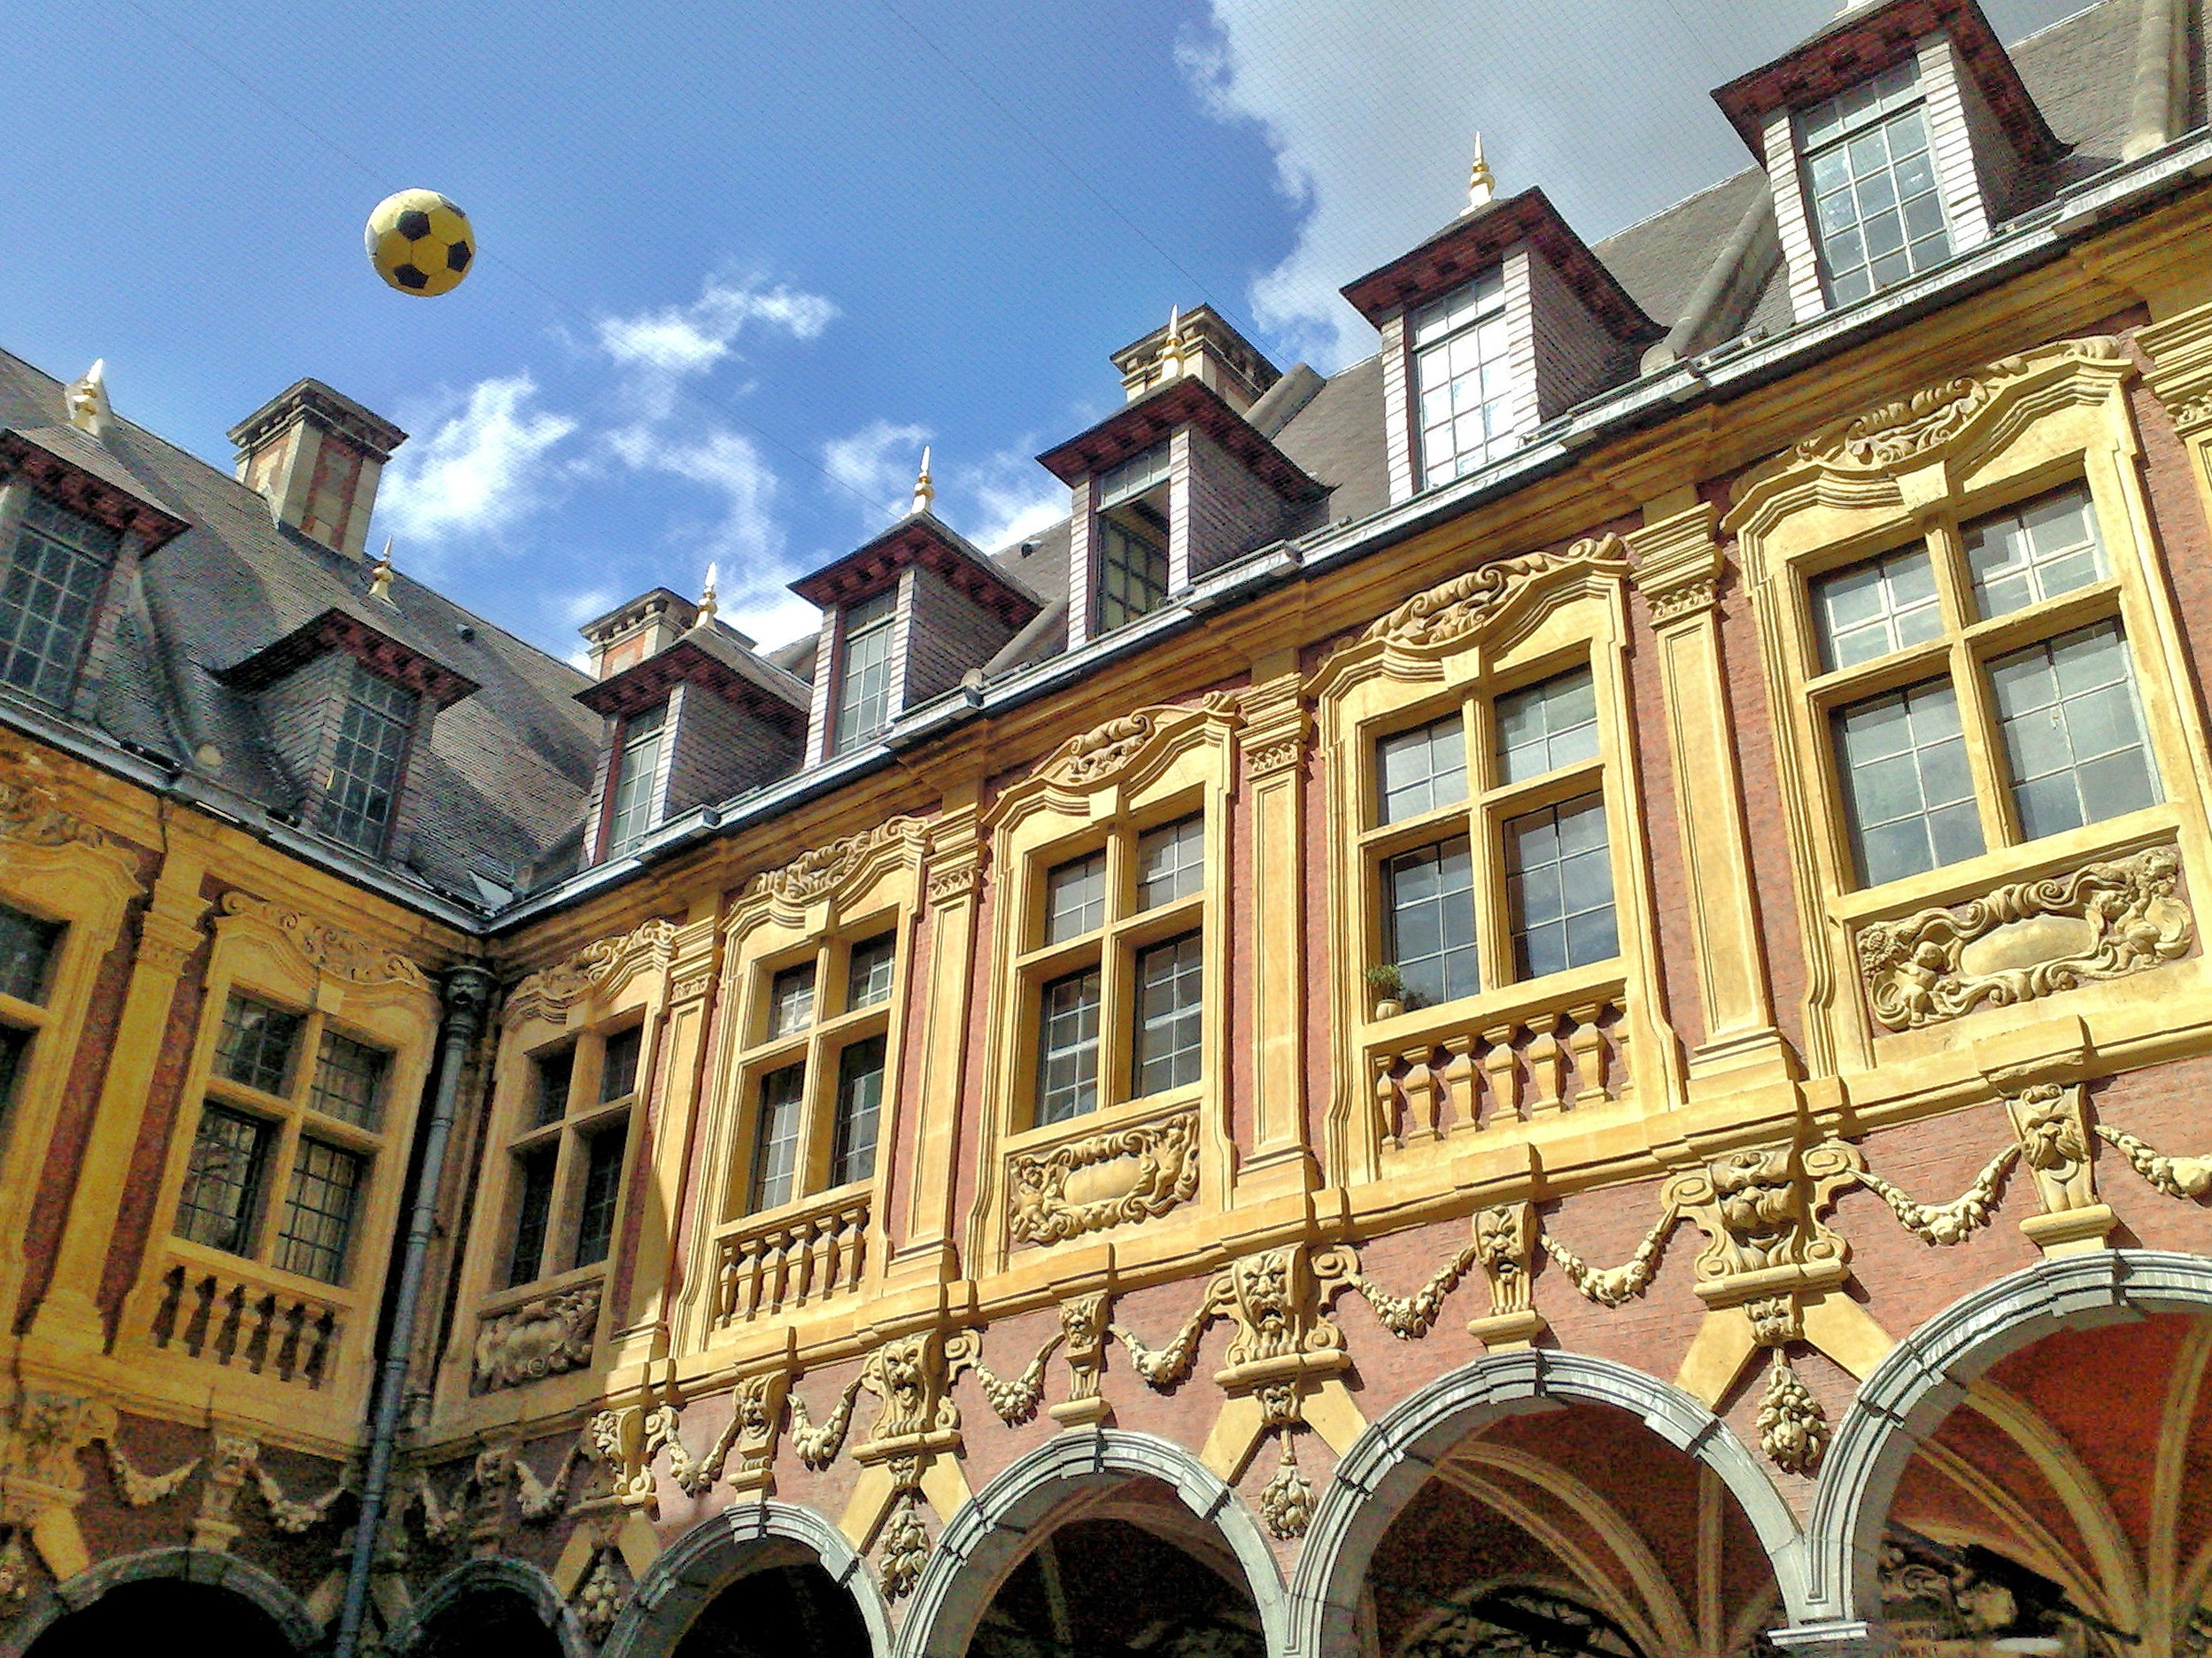
architecture, town, palace, vehicle, landmark, facade, tourism, ball, lille, history, court, tourist attraction, facades, historical monument, old stock exchange, commodity exchange, spanish renaissance